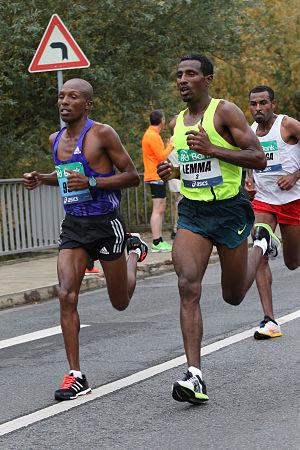
Sisay Lemma Kasaye, né le 22 juin 1992 est un athlète éthiopien spécialiste des courses de fond.